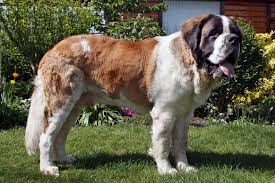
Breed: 211-n000068-Saint_Bernard